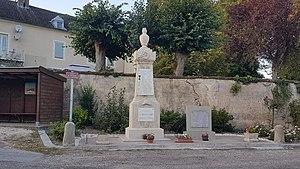
Monument aux morts de Raincourt, après son déplacement inauguré le 11 novembre 2018.
Raincourt est une commune française située dans le département de la Haute-Saône, en région Bourgogne-Franche-Comté.